Port of Zeebrugge

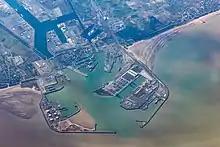
Outer port of Zeebrugge

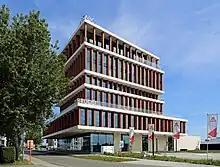
The cruise terminal of Zeebrugge

Zeebrugge is a multifaceted port that handles a wide range of trades: unit loads (trailers and containers), new cars, conventional general cargo, 'high & heavy' cargoes, dry and liquid bulk cargoes and natural gas. From a purely transit port Zeebrugge has gradually evolved into a centre for European distribution.